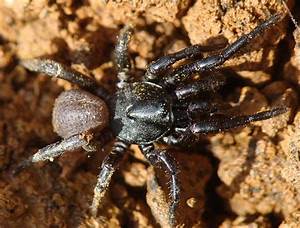
Label: spider